Cyclone Zorbas

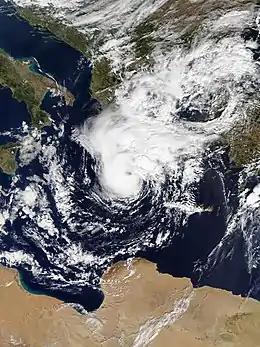
Zorbas at peak intensity over the Ionian Sea

Cyclone Zorbas, or Medicane Zorbas, was the first officially documented Mediterranean tropical-like cyclone, or medicane, since Cyclone Numa in 2017. Zorbas originated as an extratropical cyclone in the eastern Mediterranean Sea. Warm sea surface temperatures allowed the system to quickly deepen and transition into a tropical cyclone. Zorbas intensified as it headed northward towards Greece, finally reaching its peak intensity with maximum sustained winds of and a minimum central pressure of on September 29.